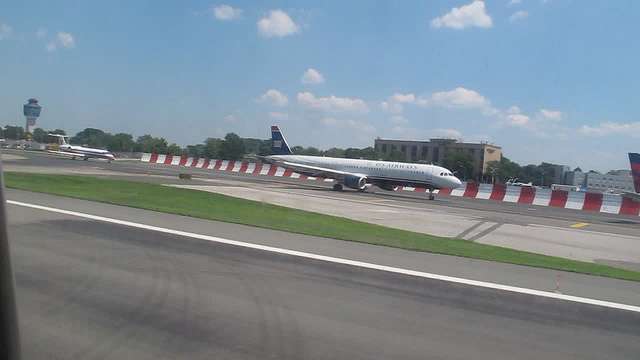
user: Given an image and a question. Answer the question in a short answer. Question: What substance are these items sitting on? Short Answer:
assistant: pavement